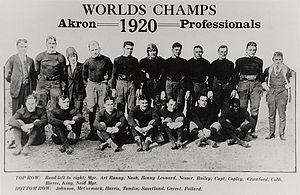
La première saison de la National Football League a eu lieu en 1920. La ligue de football américain ne porte pas encore le nom de National Football League mais celui de « American Professional Football Association ».
Les Pros d'Akron étaient une franchise de football américain de la National Football League basée à Akron dans l'Ohio.
La National Football League, abrégée par son sigle NFL, est une association d'équipes professionnelles de football américain, active aux États-Unis. La NFL a été créée en 1920, d'abord sous le nom d'American Professional Football Association, avant d’être rebaptisée National Football League en 1922. La NFL organise chaque année un championnat très suivi aux États-Unis ponctué par un événement majeur : le Super Bowl.